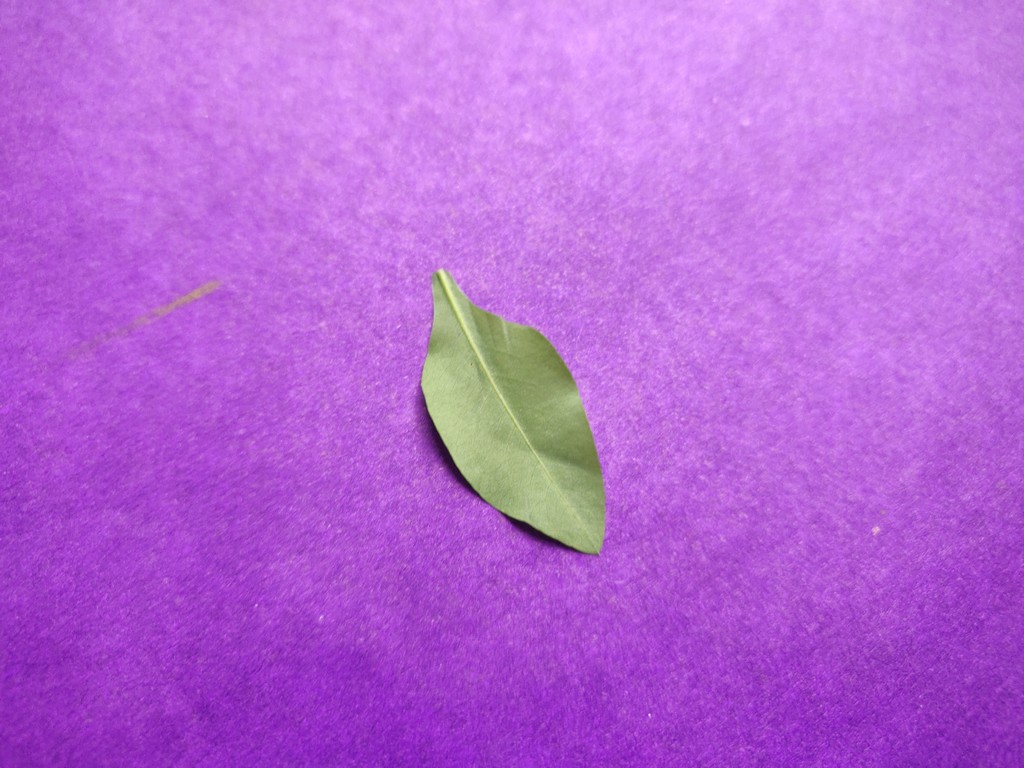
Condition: Healthy
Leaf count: single
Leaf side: back